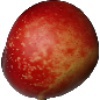
Label: nectarine